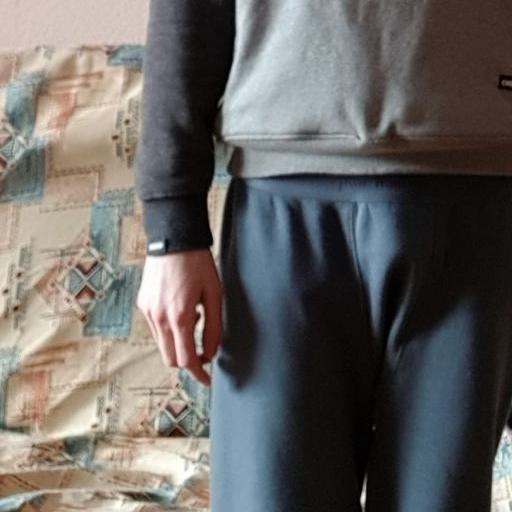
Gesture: no_gesture